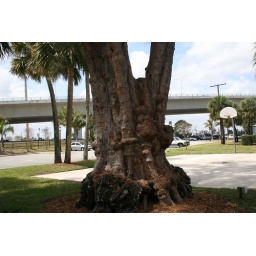
Cool Knarly tree by Stuart bridge